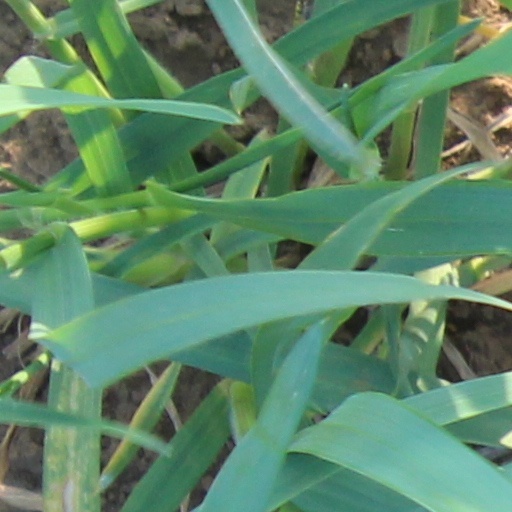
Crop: wheat